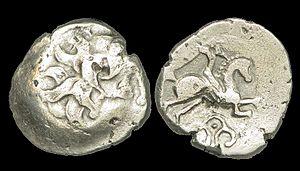
Drachme en argent du trésor Gaulois d'Ouzilly. Drachme n° 128 du trésor. Tribus des Pictons.
Ouzilly est une commune du Centre-Ouest de la France, située près de Lencloître, dans le département de la Vienne en région Nouvelle-Aquitaine. Ses habitants sont appelés les Ouzillois.